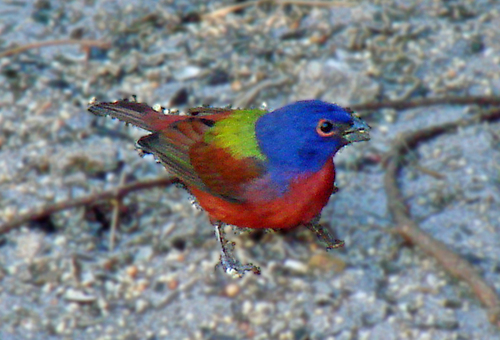
a small bird with a red belly, blue cheeks and crown, green back, orange-rimmed black eyes, and a blunt, blue-green beak.
a small colorful bird with a red under belly, a blue head, and yellow wing feathers.
this bird has varying dull colors on the boday and head and silverish legs.
this small, beautiful bird has a blue head, red breast, and a green patch behind it's head.
this bird is red, green, and blue and has a very short beak.
a very small and colorful bird. almost all colors of the rainbow.
this is a colorful bird with a blue head, green back, red breast and belly.
this bird has wings that are red and has a blue head
this is a colorful bird with a blue head, green back, bright brown wings, red breast and belly and red eyering.
this bird has wings that are green and has a red belly and a blue head
Species: Painted Bunting